Andrew Mellon

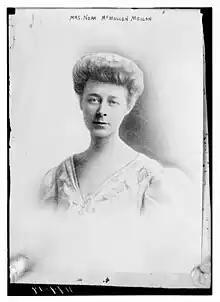
Nora McMullen Mellon

Secretary Mellon had helped persuade the Federal Reserve Board to lower interest rates in 1921 and 1924; lower interest rates contributed to a booming economy, but they also encouraged stock market speculation. In 1928, responding to increasing fears of the dangers of speculation and a booming stock market, the Federal Reserve Board began raising interest rates. Mellon favored another interest rate increase in 1929, and in August 1929 the Federal Reserve Board raised the discount rate to six percent. The higher rate failed to curb speculation, and the activity on the stock market continued to grow. In October 1929, the New York Stock Exchange suffered the worst crash in its history in what was called "Black Tuesday". As the vast majority of Americans did not own shares in the stock market, the crash did not immediately have disastrous effects on the U.S. economy as a whole. Mellon had little sympathy for the speculators who lost their money, and he was philosophically opposed to an interventionist economic policy designed to address the stock market crash. Nonetheless, Mellon immediately began calling for cuts to the discount rate, which would reach two percent in mid-1930, and successfully urged Congress to pass a bill providing for temporary, across-the-board tax cuts. Mellon supported the idea of asset liquidation to balance budgets, even if it meant shutting down entire industries.